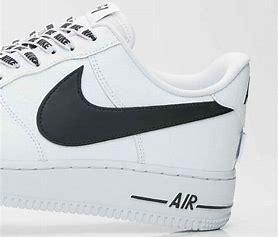
Brand: Nike
Model: Air Force 1 07 LV8